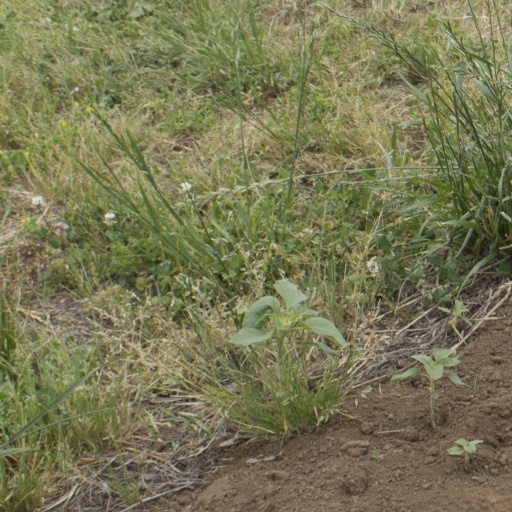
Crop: Jerusalem artichoke